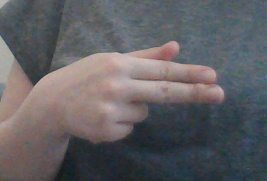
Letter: ghain